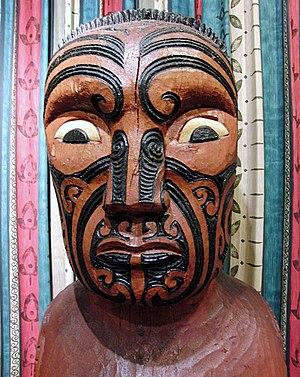
Le buste de Ranginui (Père du Ciel)) Rotorua, Nouvelle- Zelande